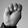
ASL letter: M